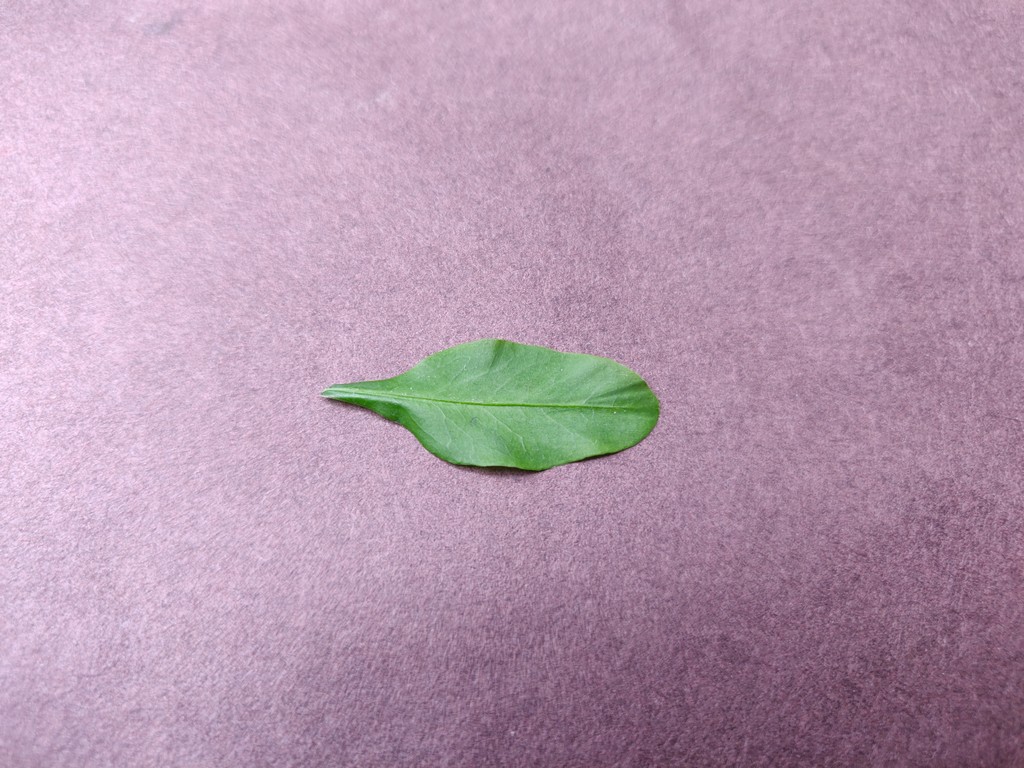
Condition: Healthy
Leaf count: single
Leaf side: front